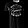
Label: T - shirt / top